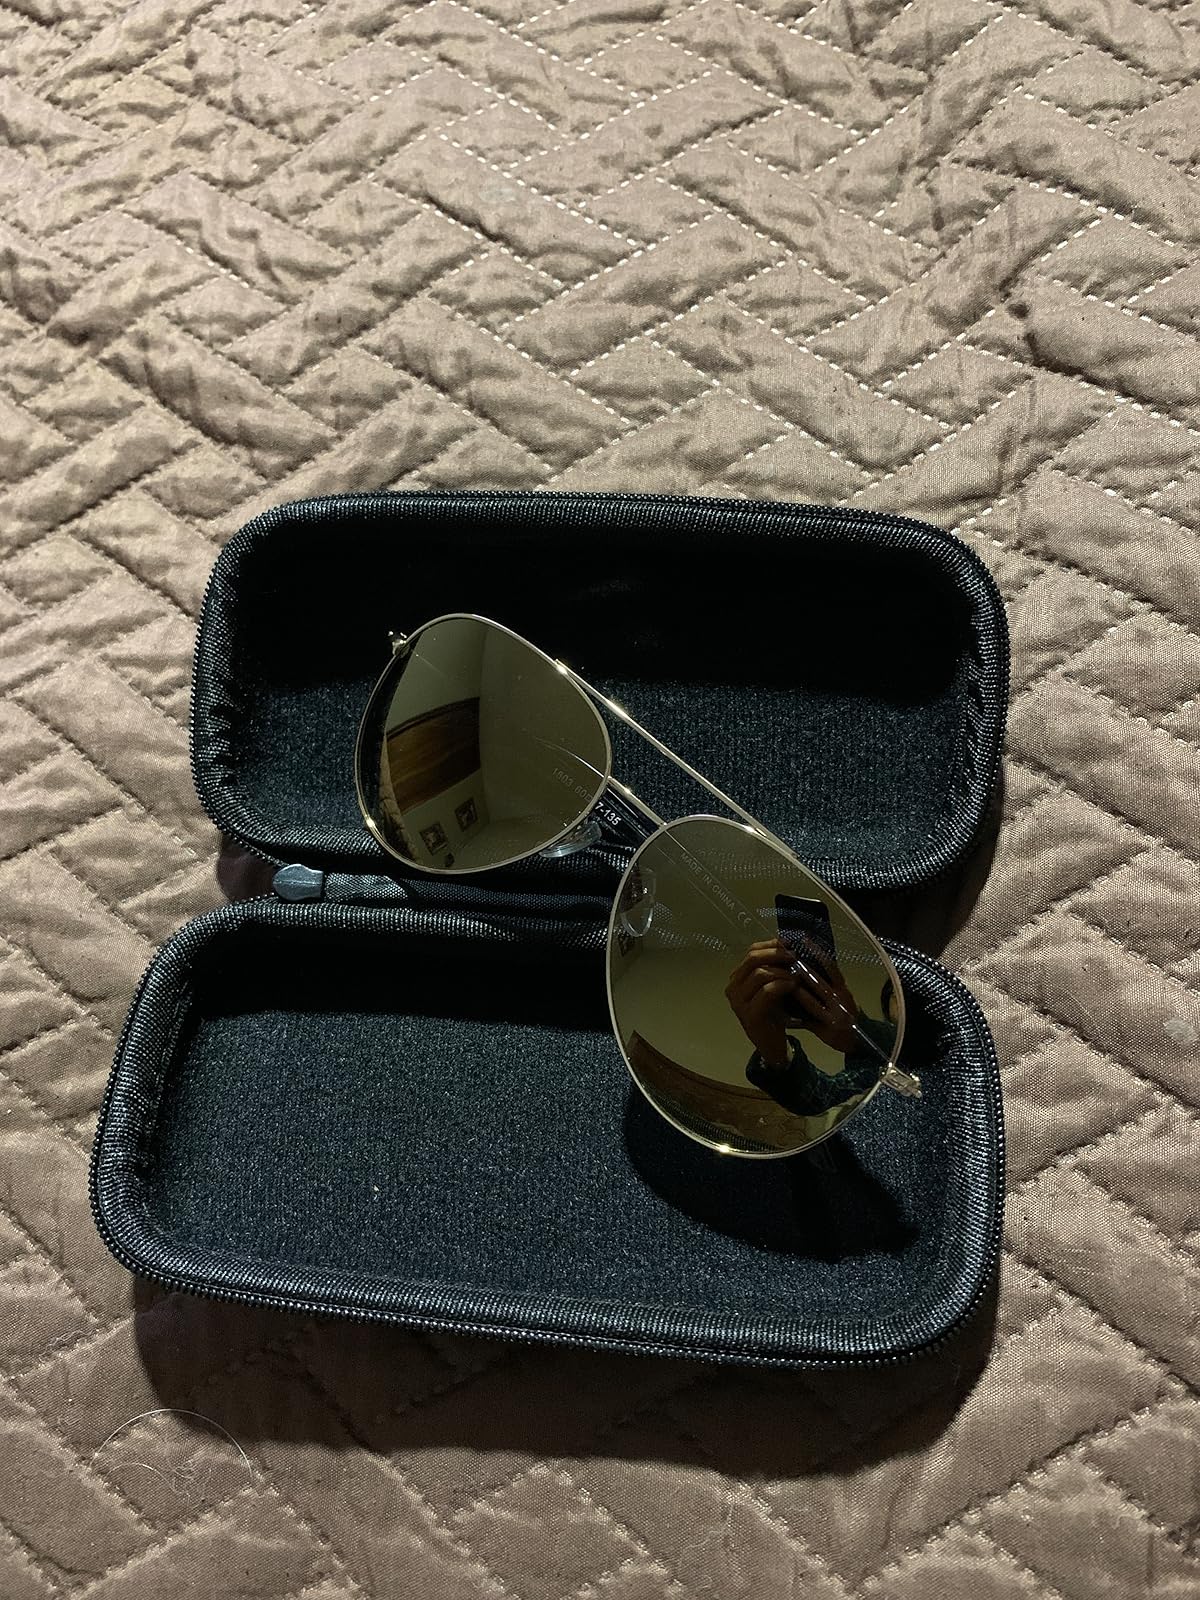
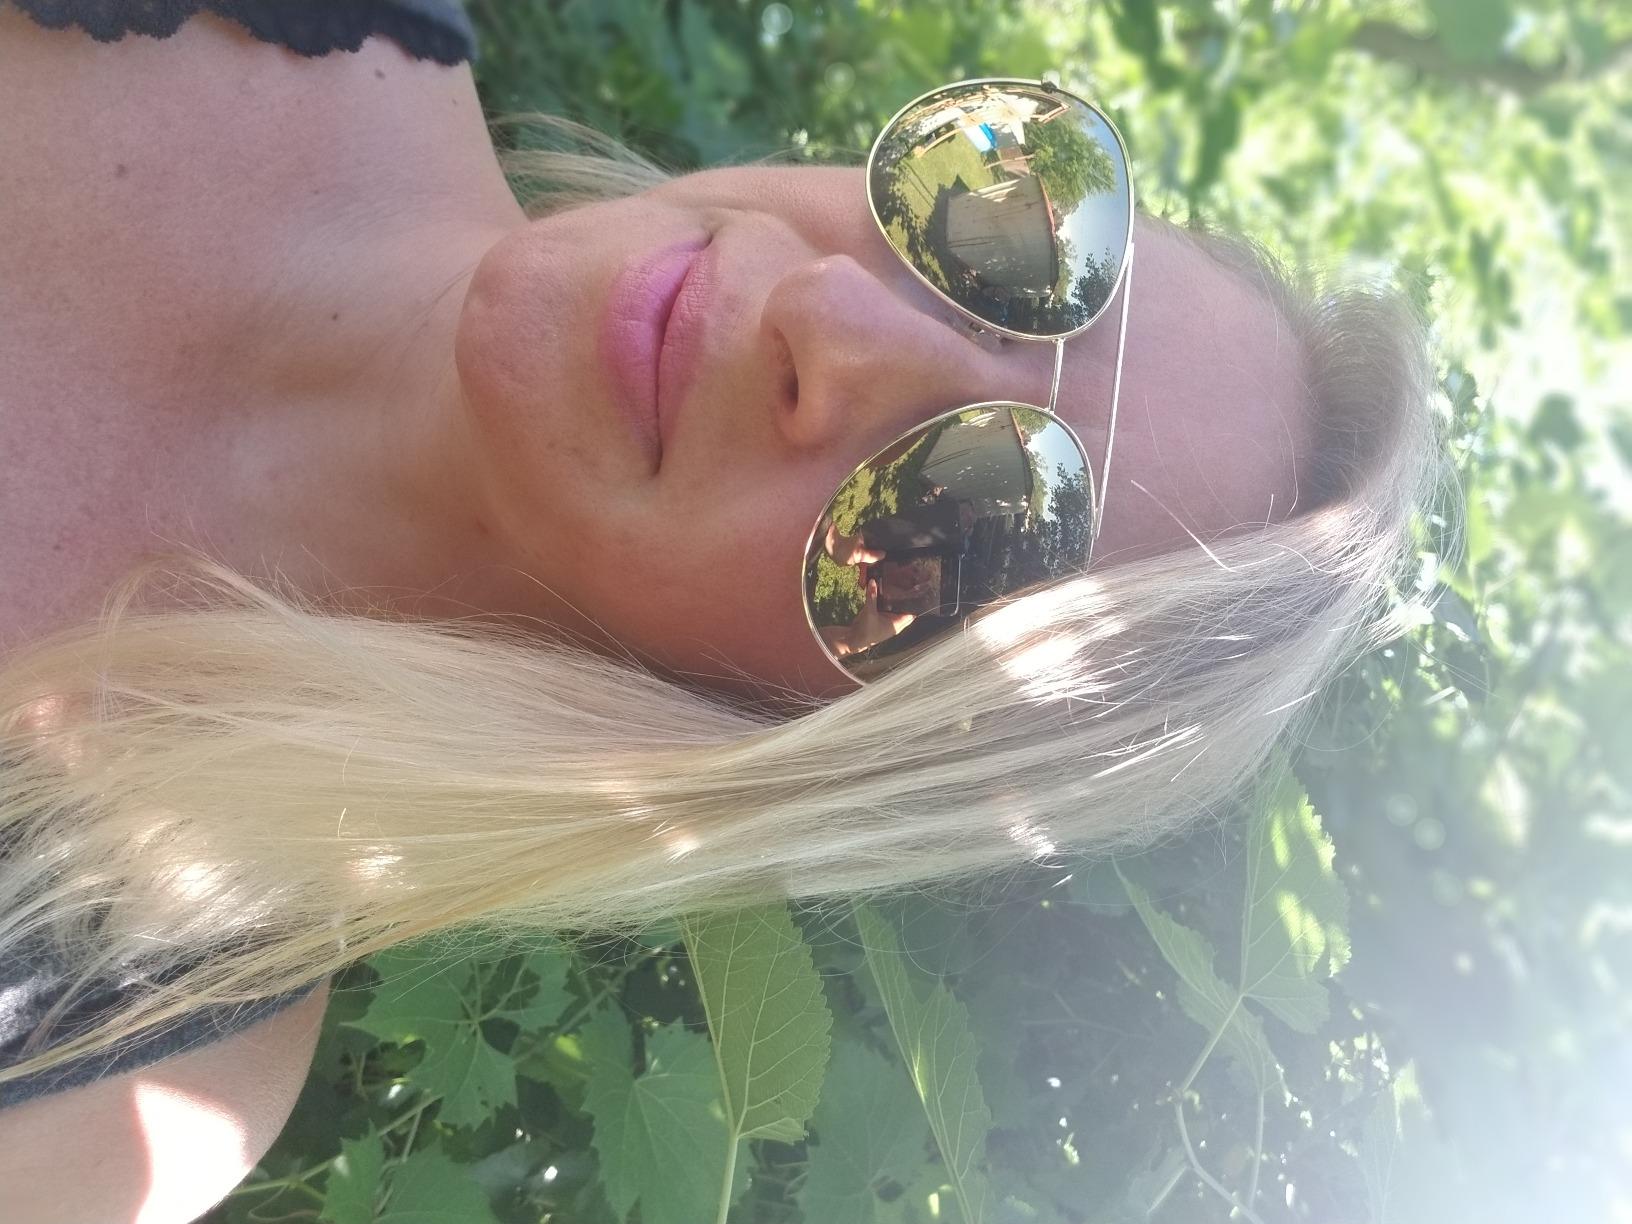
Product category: accessories_sunglasses
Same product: yes